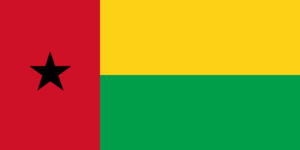
Drapeau de la Guinée Bissau en 300 pixels de hauteur, standardisé pour la série des drapeaux nationaux, sans bordures, certaines couleurs ou dimensions corrigées selon http://www.vexilla-mundi.com